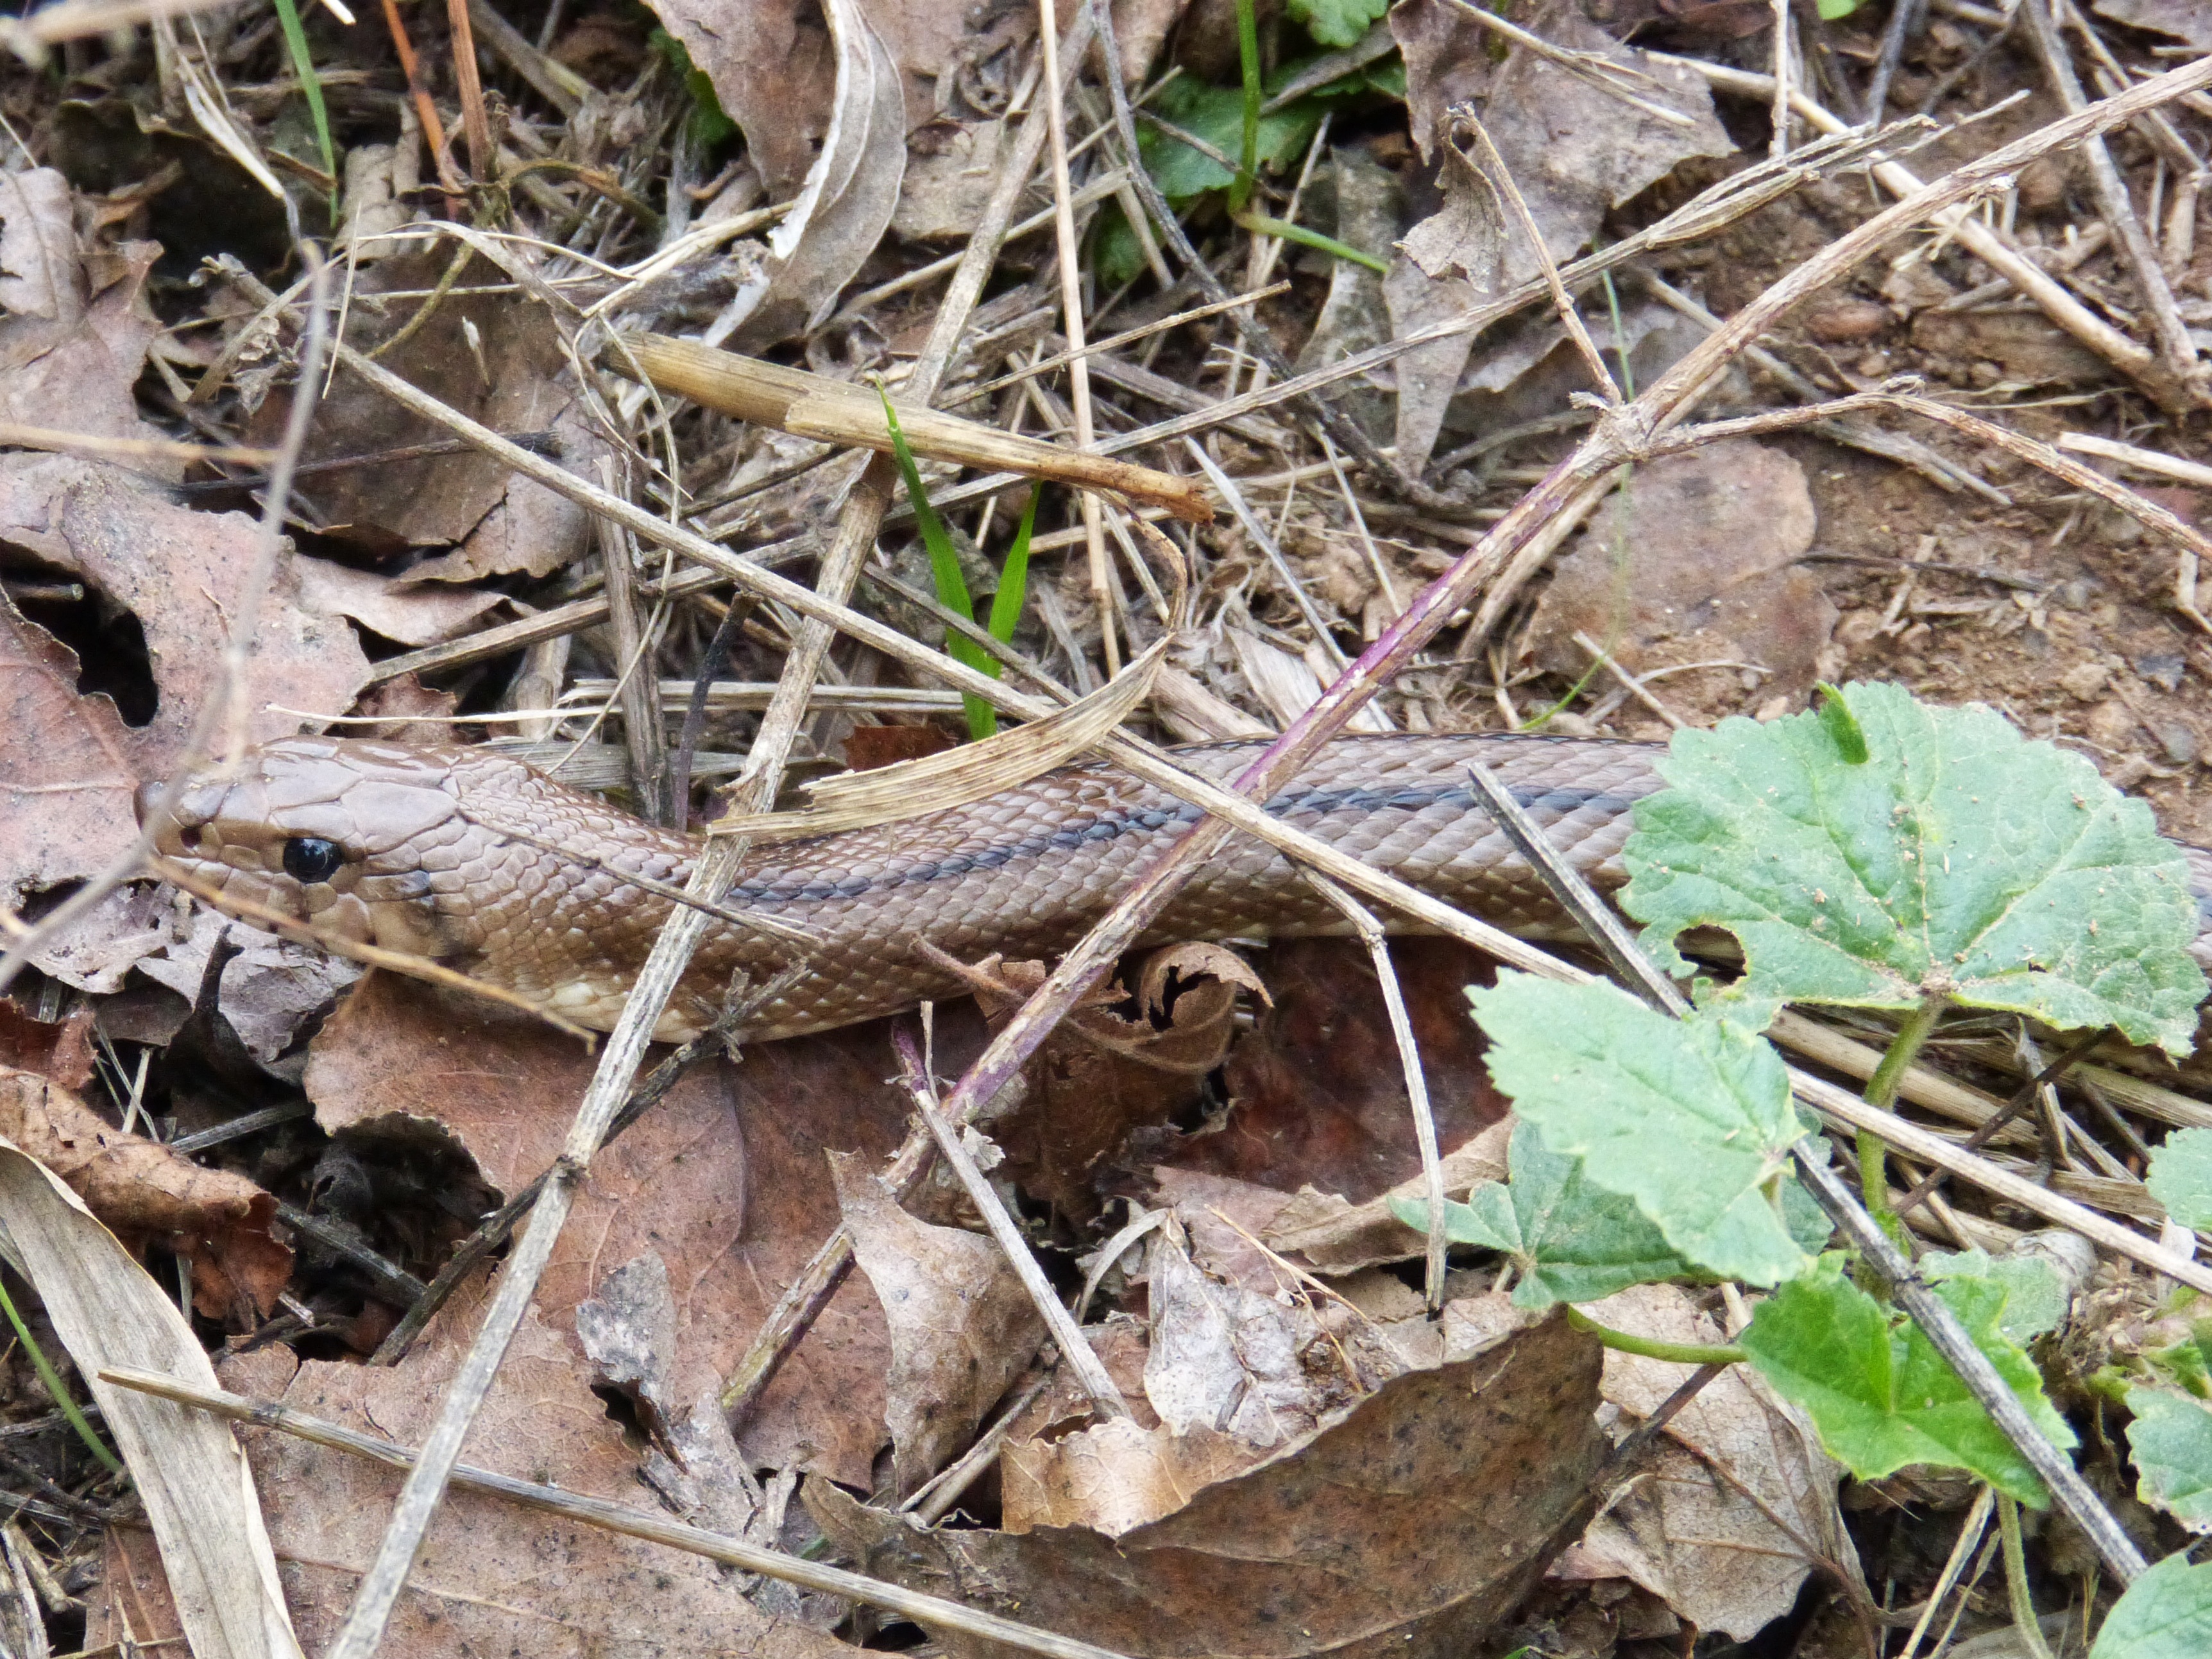
wildlife, insect, reptile, fauna, snake, woodland, threat